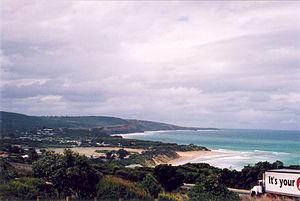
Anglesea est un village côtier de l'État de Victoria, en Australie. Il est situé à 96 km au sud-ouest de Melbourne, sur la Great Ocean Road. Sa population s'élevait à 2 290 habitants en 2006.